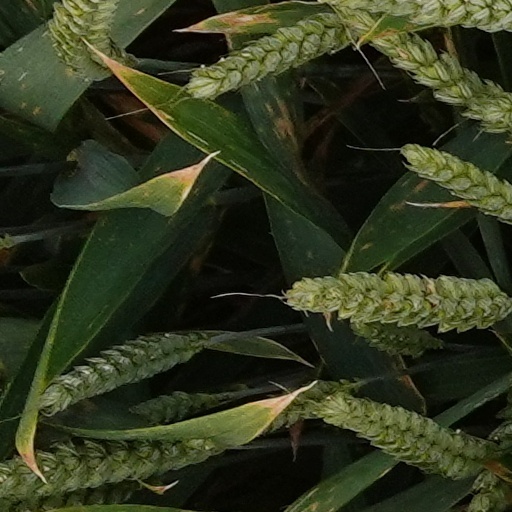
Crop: wheat